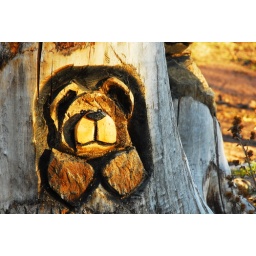
One of many bears carved into the tree trunks behind the barn on Highway 12 near La Veta.